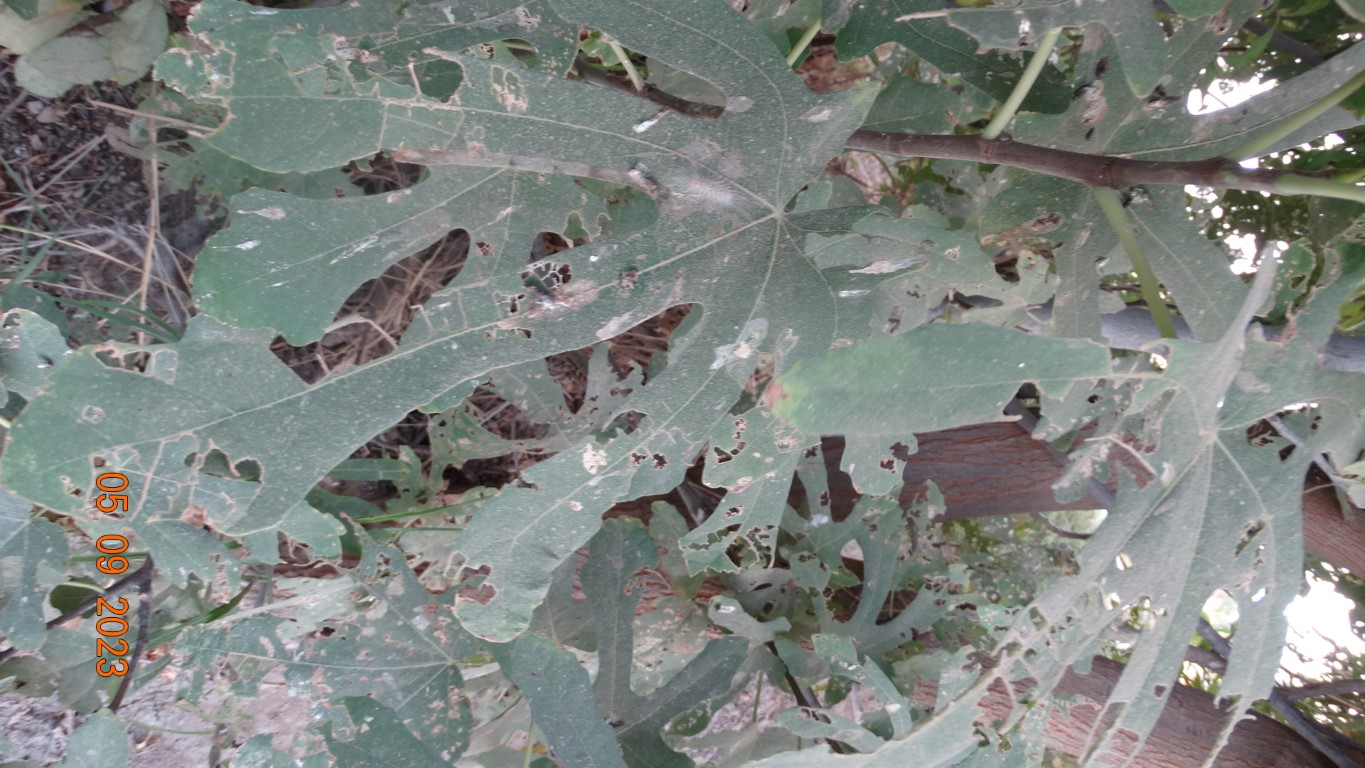
Label: infected